Rodney Bell

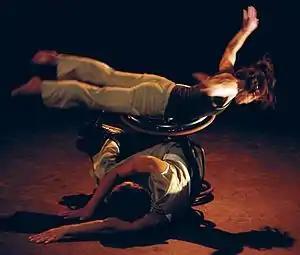
AXIS Dance Company members Sonsherée Giles and Rodney Bell perform an award-winning dance piece by Joe Goode in 2008.

Rodney Bell (born February 6, 1971) is a male dancer born in Te Kūiti, North Island, New Zealand.